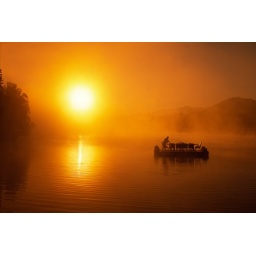
Man setting table on raft on lake in mist, silhouette, sunrise